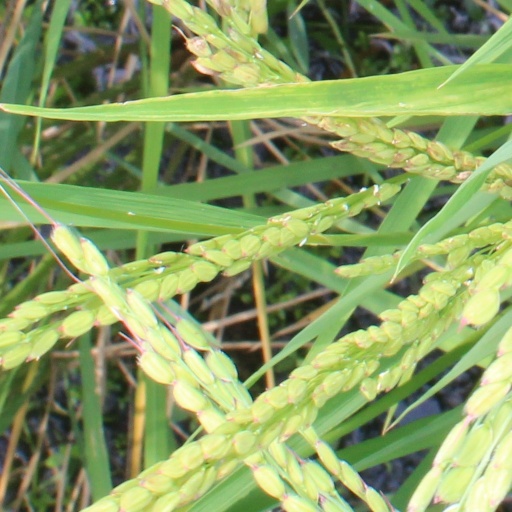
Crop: rice